Masonry bridge

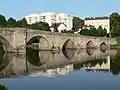
Saint-Martial bridge in Limoges, a medieval bridge with pointed arches.

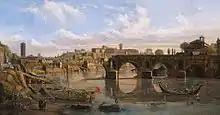
Caspar van Wittel's 1690 depiction of the Æmilius Bridge and the Aventine.

The initial arches were constructed using horizontal stones arranged in an overlapping configuration, a technique referred to as "corbelling." In Abydos, within the palace of Ozymandias, whose reign dates back approximately 2,500 years BCE, a vault of this type was discovered. A similar construction can be observed in Thebes, within the temple of Amun-Ra. Nevertheless, this type's most notable ancient vault is arguably the Treasury of Atreus, an imposing tholos tomb in Mycenae, Greece, constructed circa 1250 BCE. The structure is a semi-subterranean chamber with a circular plan and an ogival section roof. With an interior height of 13.5 meters and a diameter of 14.5 meters, it was the largest and widest dome in the world for over a millennium, until the construction of the Baths of Mercury at Baiae and the Pantheon in Rome.